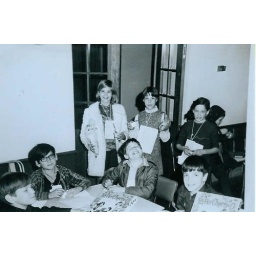
The girl in the white coat , my first Crush , Dundee grade school.